West Bengal Socialist Party

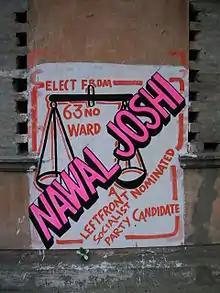
WBSP election mural in Kolkata, 2005

West Bengal Socialist Party (WBSP) was a political party in the Indian state of West Bengal. WBSP was formed when the Bengali socialists in the then Janata Party split in the beginning of the 1980s (the other faction became the Democratic Socialist Party). WBSP was a part of Left Front. The party leader, Kiranmoy Nanda, was the Fisheries Minister in the West Bengal government.